St. John's Cathedral ('s-Hertogenbosch)

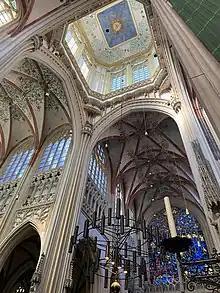
Interior of the crossing tower of St. John's Cathedral

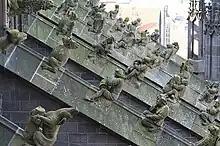
Statuettes on some of the cathedral's flying buttresses

St. John's cathedral represents the zenith of Brabantine Gothic in the current Netherlands.